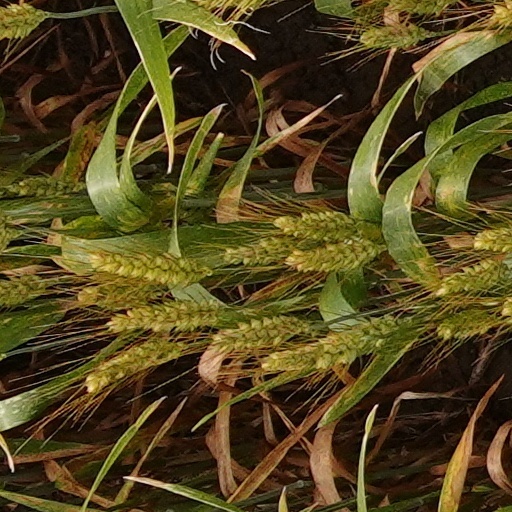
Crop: wheat